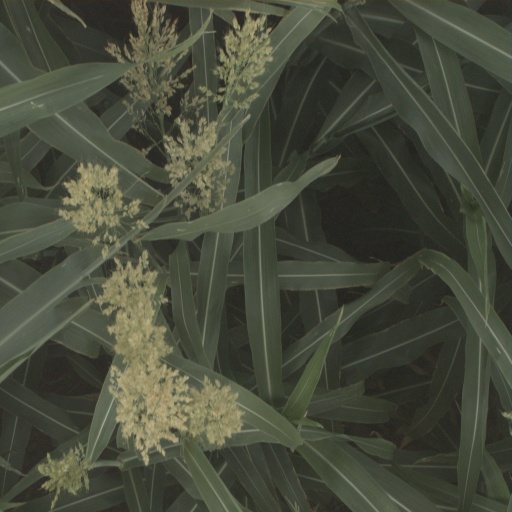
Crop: sorghum